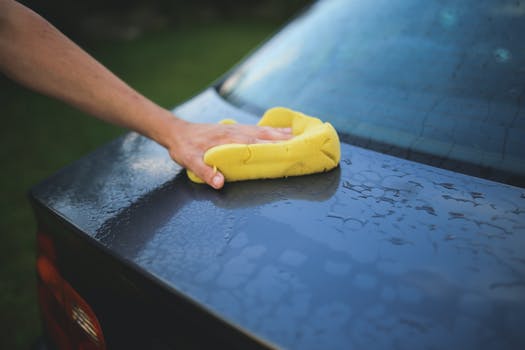
Label: No Watermark